Iqbal Survé

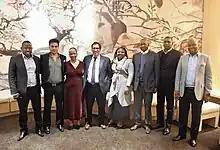
Dr Iqbal Survé (fourth from left) with members of the BRICS Business Council in Sandton, in June 2018.

Survé was also appointed co-chair of the BRICS Media Forum, a body formed to coordinate and cooperate in telling stories of developing nations via mediaorganisations of BRICS countries.